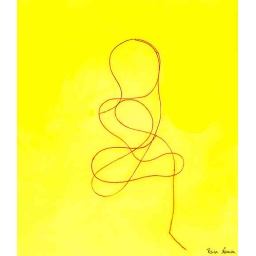
Created with red thread in yellow water.